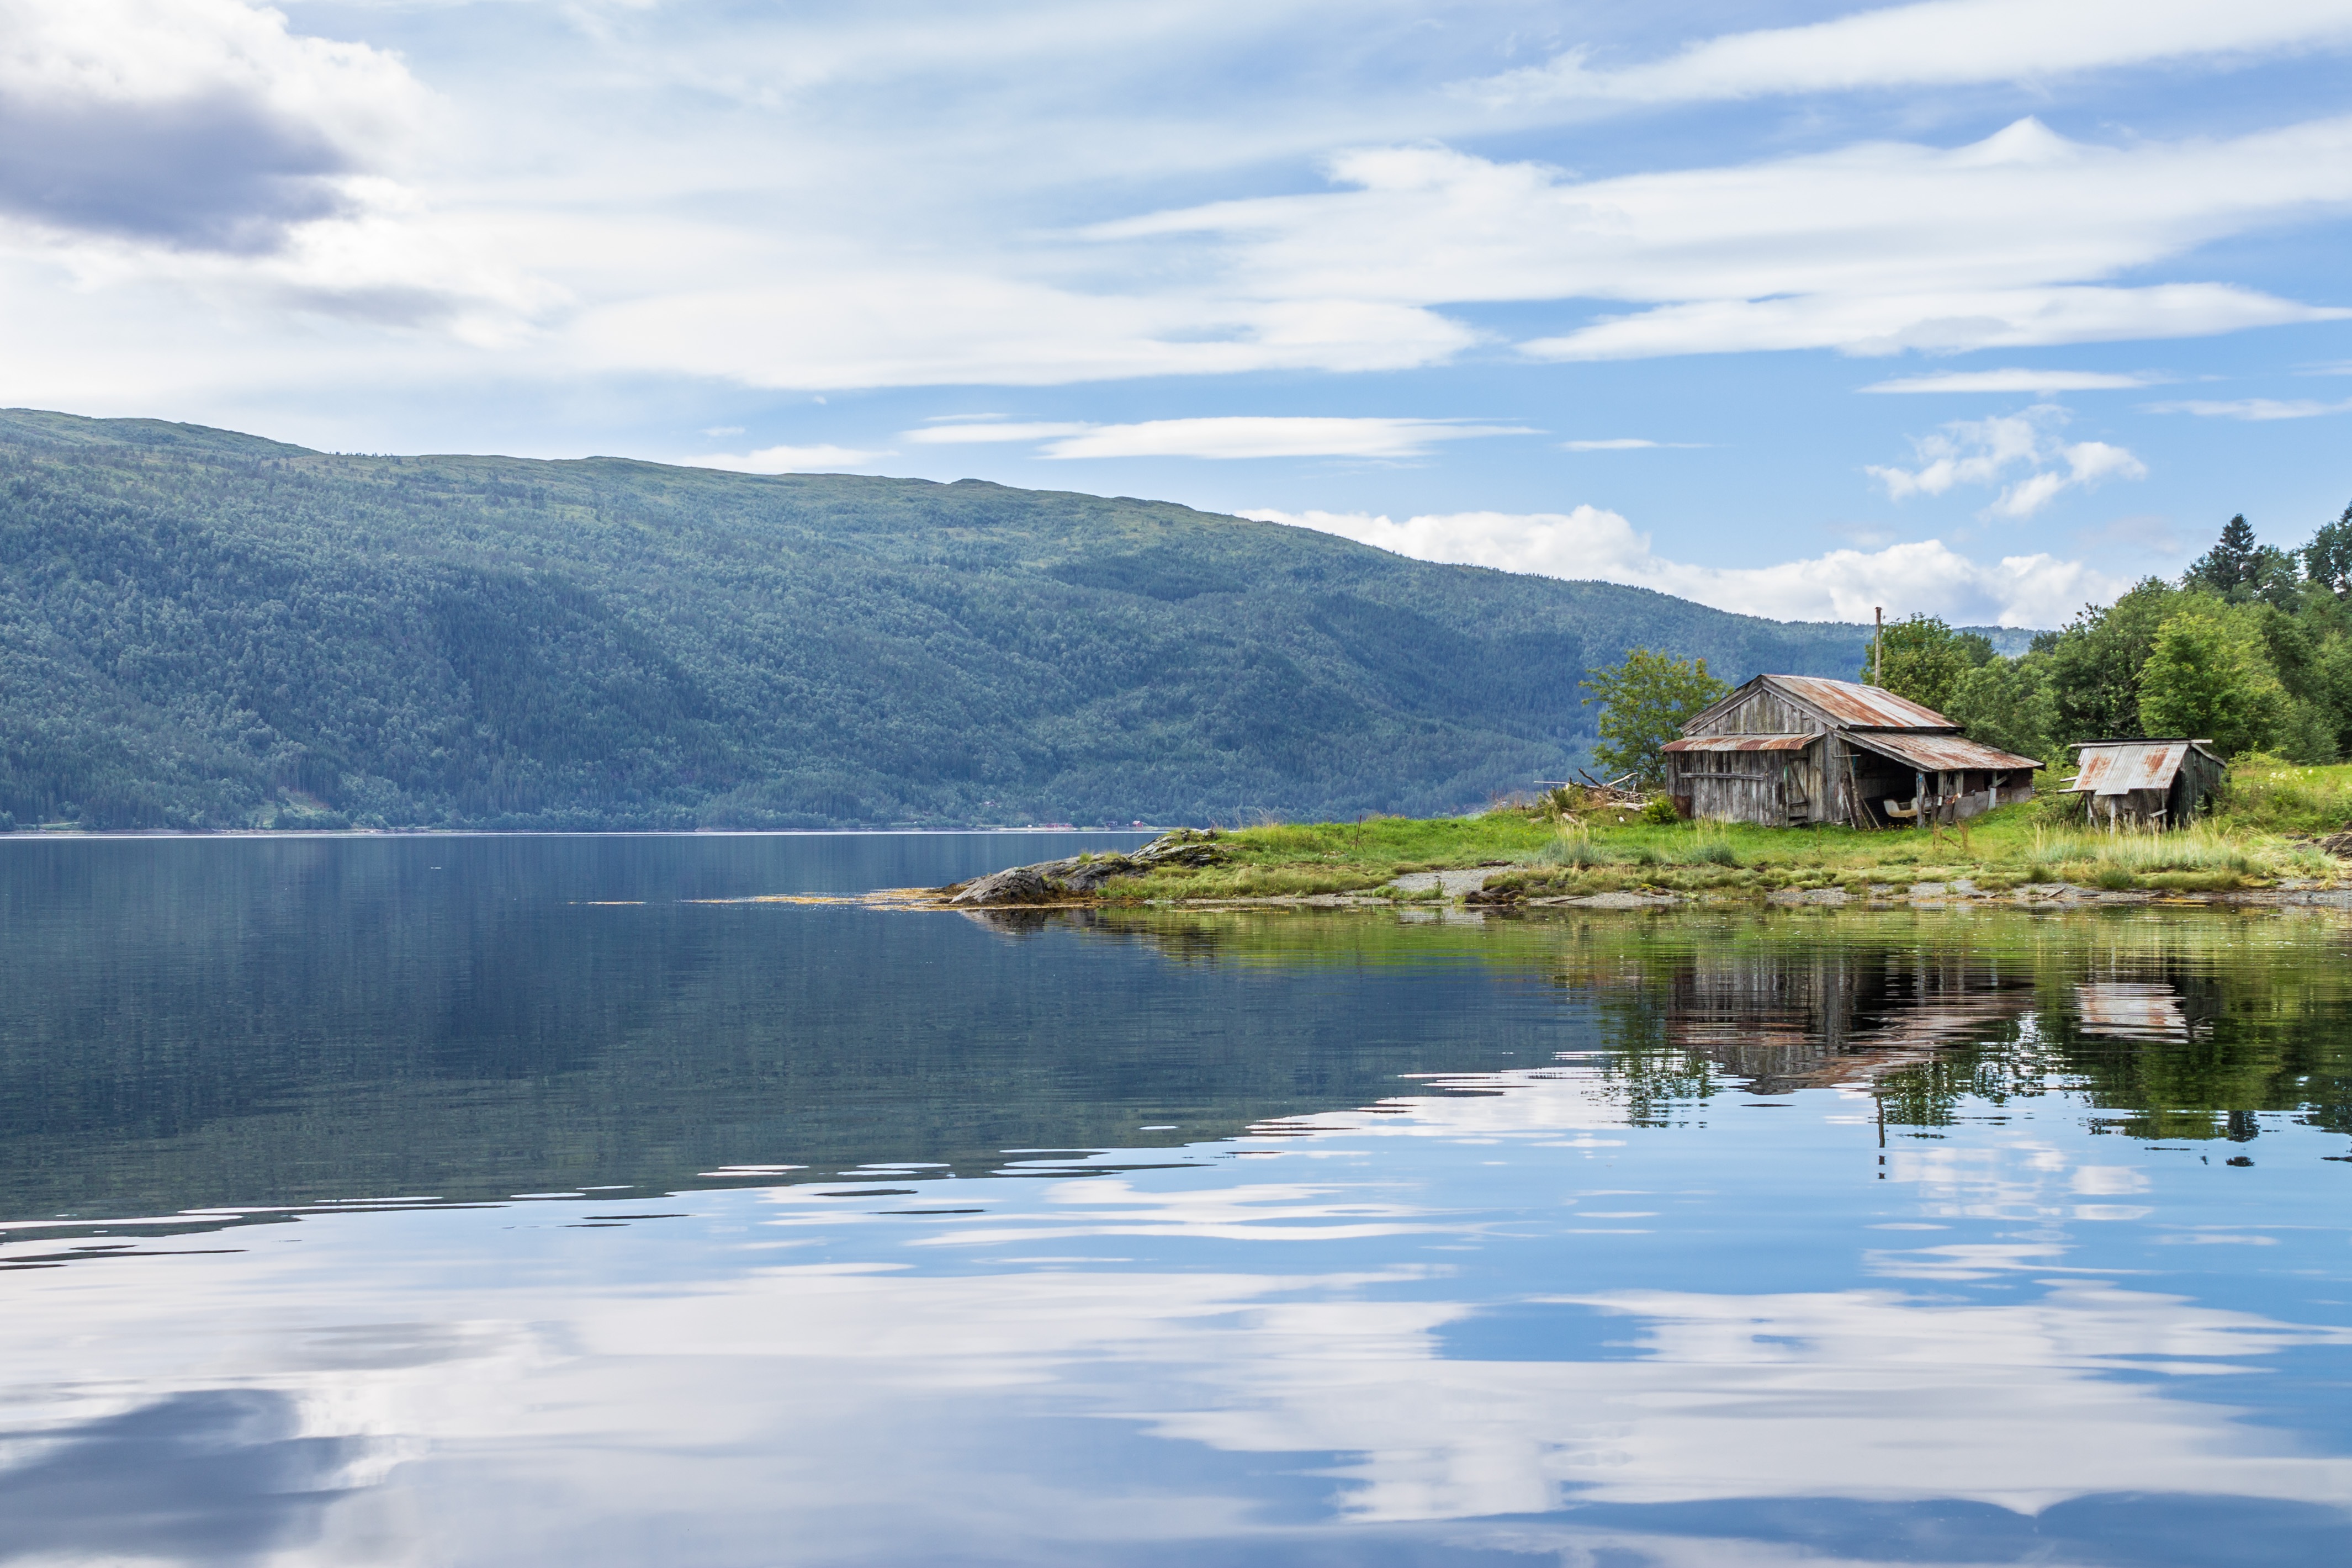
landscape, sea, water, nature, grass, outdoor, horizon, wilderness, mountain, cloud, sky, lake, mountain range, summer, travel, idyllic, europe, reflection, scenic, scenery, weather, bay, blue, fjord, reservoir, colorful, seashore, highland, body of water, sunny, clouds, background, alps, day, loch, norway, norge, norwegian, scandinavia, nobody, typical, boat house, mountainous landforms